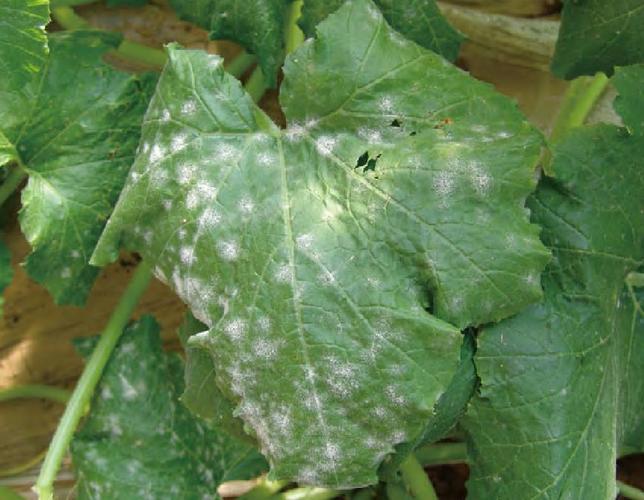
Plant: Squash
Disease: squash powdery mildew